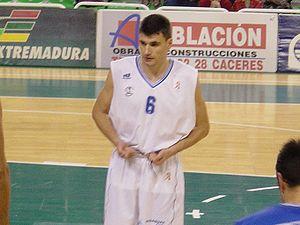
Velimir Perasović, né le 9 février 1965 à Split, est un joueur et entraîneur croate de basket-ball.